Philemon (poet)

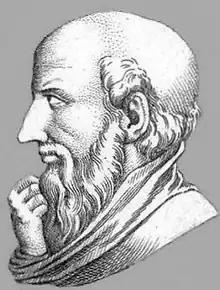

Philemon (c. 362 BC – c. 262 BC) was an Athenian poet and playwright of the New Comedy. He was born either at Soli in Cilicia or at Syracuse in Sicily but moved to Athens some time before 330 BC, when he is known to have been producing plays.